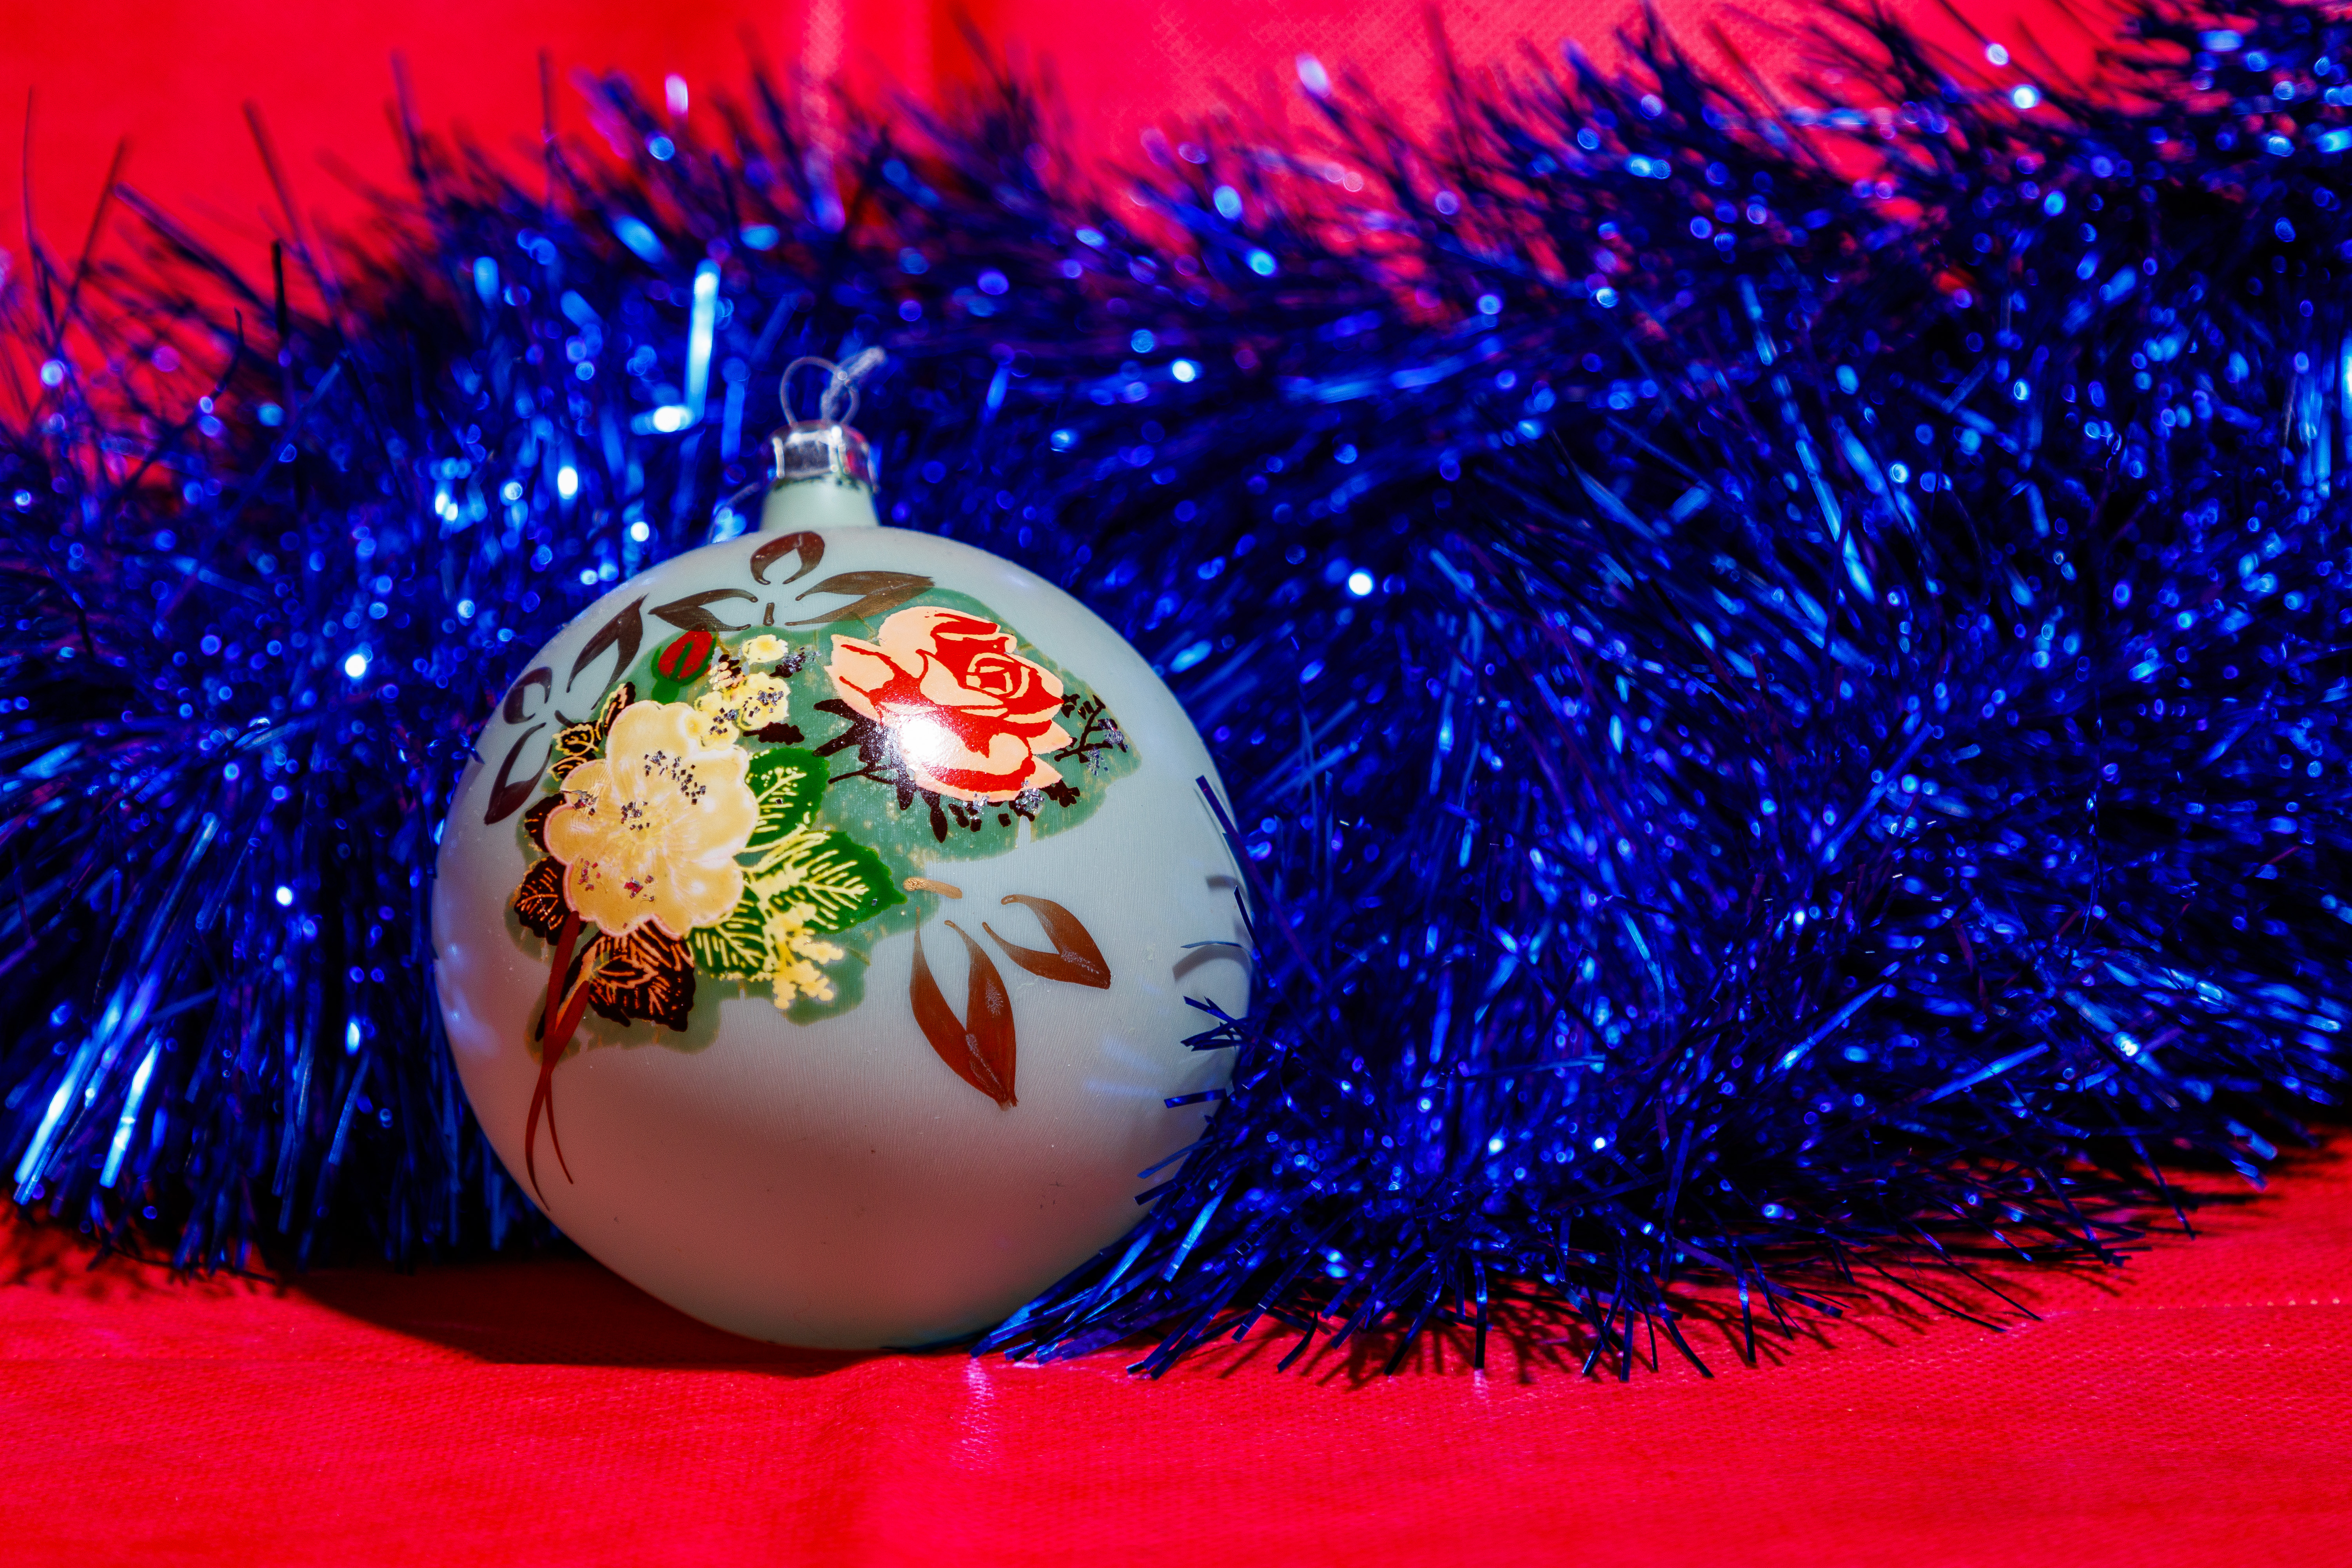
christmas, new year, christmas tree, christmas tree toy, decorations, christmas garland, winter, christmas ball, New Year's pictures, christmas pictures, holiday, balls, lights, night, shine, fun, event, christmas decoration, christmas ornament, Holiday ornament, christmas eve, ornament, interior design, pine family, conifer, egg, natural material, fir, pine, sphere